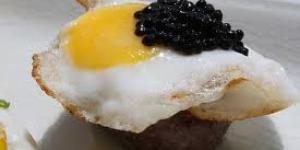
faisan con trufas